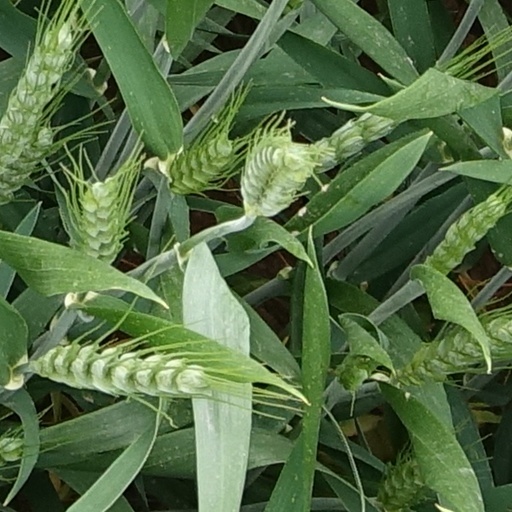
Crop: wheat